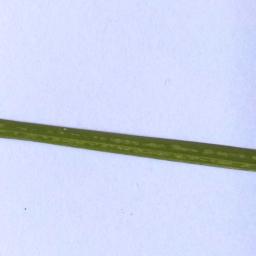
Label: Rice___Healthy